2017 College Football Playoff National Championship

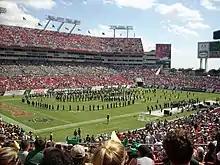
The 2017 College Football Playoff National Championship was played at Raymond James Stadium.

Competing bids were placed to host the championship game by Tampa, Jacksonville, Minneapolis, San Antonio, San Francisco, and South Florida. Raymond James Stadium in Tampa, Florida, was announced as the host site for the third College Football Playoff (CFP) National Championship game on December 17, 2013. It became the first CFP championship game to not be held at the site of one of the "New Year's Six" bowls. It also was the first CFP championship game to be played outdoors as Raymond James Stadium does not have a retractable roof. This championship game is part of the third annual CFP, constituted by four teams playing to decide the national champion of the NCAA Division I Football Bowl Subdivision. The four teams were originally selected by a 13 member-committee.